Timoney (armoured personnel carrier)

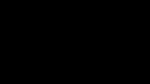
Timoney Mk3

Timoney Technology built three prototypes which were designated MkI, MkII, and MkIII. The MkI was planned to be built with a wooden mock-up body but was constructed with armoured plate to gain experience. The prototype was inadequate as an armoured personnel carrier but served as a testbed for mechanical components, air intake arrangement, crew ergonomics and more. It was delivered to the Irish Army in October 1973 and was withdrawn from testing in 1974 after a variety of problems emerged, the main one being engine overheating that couldn't be corrected without re-designing hull. It was cannibalised for parts for the two successor prototype vehicles after testing concluded. The MkII prototype was fitted with an improvised engine cooling system and was delivered to the army in April 1974, and withdrawn 1977 after encountering mechanical problems including leaking oil seals. It was used as a source of spare parts for the next iteration. The MkIII prototype incorporated a wider frontal air intake and less pronounced downward-sloping upper hull sides. It was delivered to the army in July 1974. Its unclear when it was withdrawn from inventory, however, by April 1980 it had covered 12,537 miles.